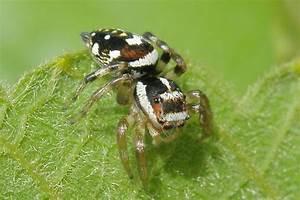
spider